Nathaniel Highmore (surgeon)

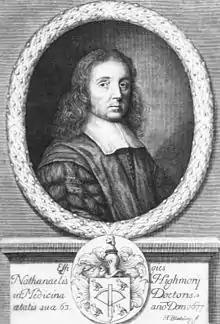
Nathaniel Highmore

He was educated at Sherborne and Queen's College, Oxford and Trinity College, Oxford.